Cincinnati Union Terminal

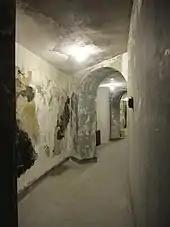
Deteriorating service hallways before the 2016–18 renovation

Two Reiss murals are located in the checking lobby, by the current entrance to the Omnimax theater and historically an intermediate space between the rotunda and train concourse. The lobby was where passengers would check their baggage and parcels before traveling. The murals measure , and depict seven people who played a significant role in the terminal's development and construction. The south mural, left to right, features Russell Wilson (Cincinnati mayor at the project's completion in 1933), H. A. Worcester (first Union Terminal Co. president), and Clarence A. Dykstra (city manager in 1933). The north mural features, left to right, Murray Seasongood (mayor at the project's start in 1929), Clarence O. Sherrill (city manager in 1929), Henry M. Waite (chief engineer for the Union Terminal Co.), and George Dent Crabbs (founder of the Union Terminal Company).